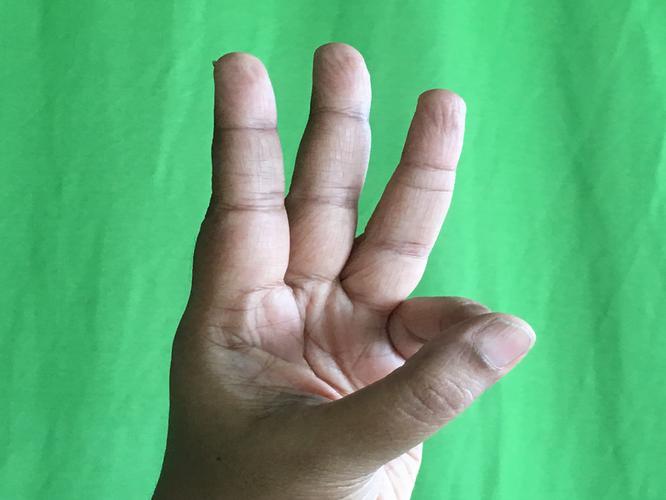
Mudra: Trishulam
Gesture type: single_hand